Miami

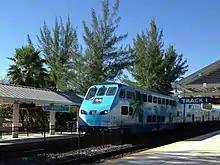
Tri-Rail is Miami's commuter rail that runs north–south from Miami's suburbs in West Palm Beach to Miami International Airport.

Public schools in Miami are governed by Miami-Dade County Public Schools, which is the largest school district in Florida and the fourth-largest in the United States. In September 2008 it had a student enrollment of 385,655 and over 392 schools and centers. The district is the largest minority public school system in the country, with 60% of its students being of Hispanic origin, 28% Black or West Indian American, 10% White (non-Hispanic) and 2% non-white of other minorities.